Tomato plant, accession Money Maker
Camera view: tilt-top (135 deg); turntable rotation: 300 degrees
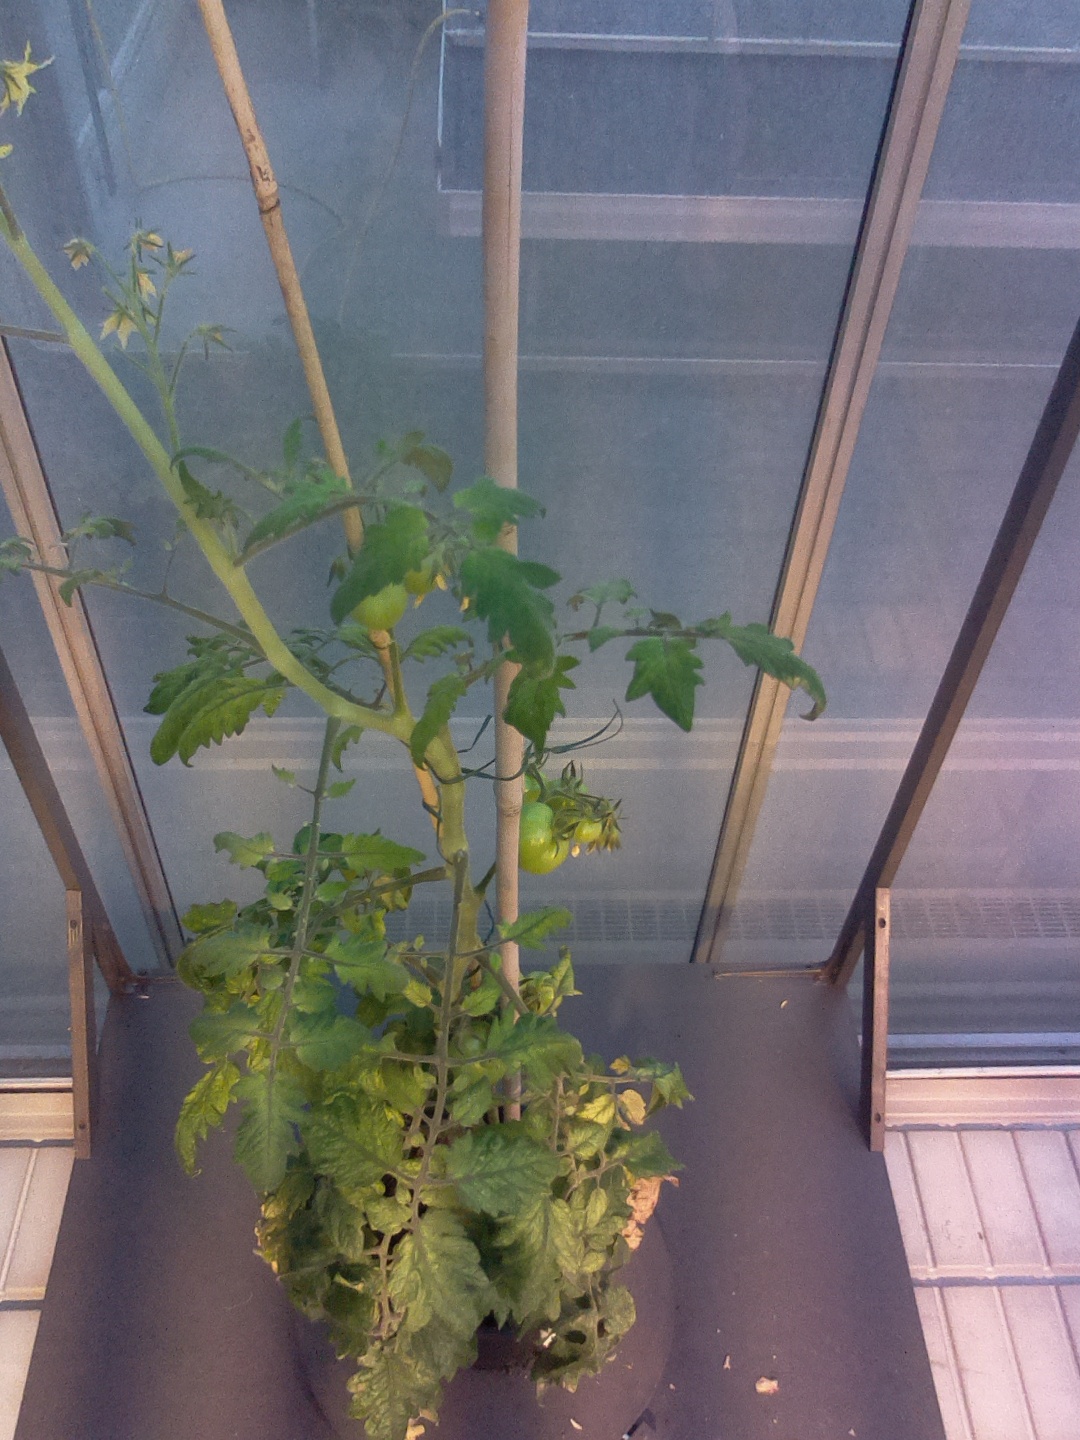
BBCH growth stage 75: 50%-60% of final fruit size